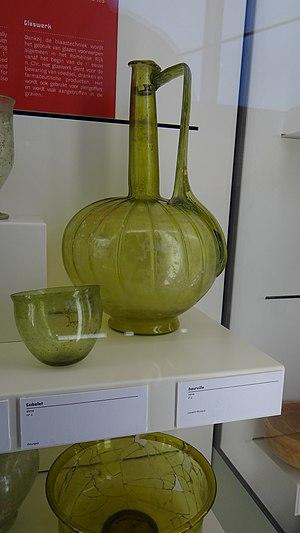
Arkèos - Vase de Lauwin-Planque Ier siècle
L'activité de verrerie en Nord-Pas-de-Calais remonte à l'année 1599. Il en reste toujours sept en activité en 2014, trois musées ou centre de mémoire dédiés au thème du verre.